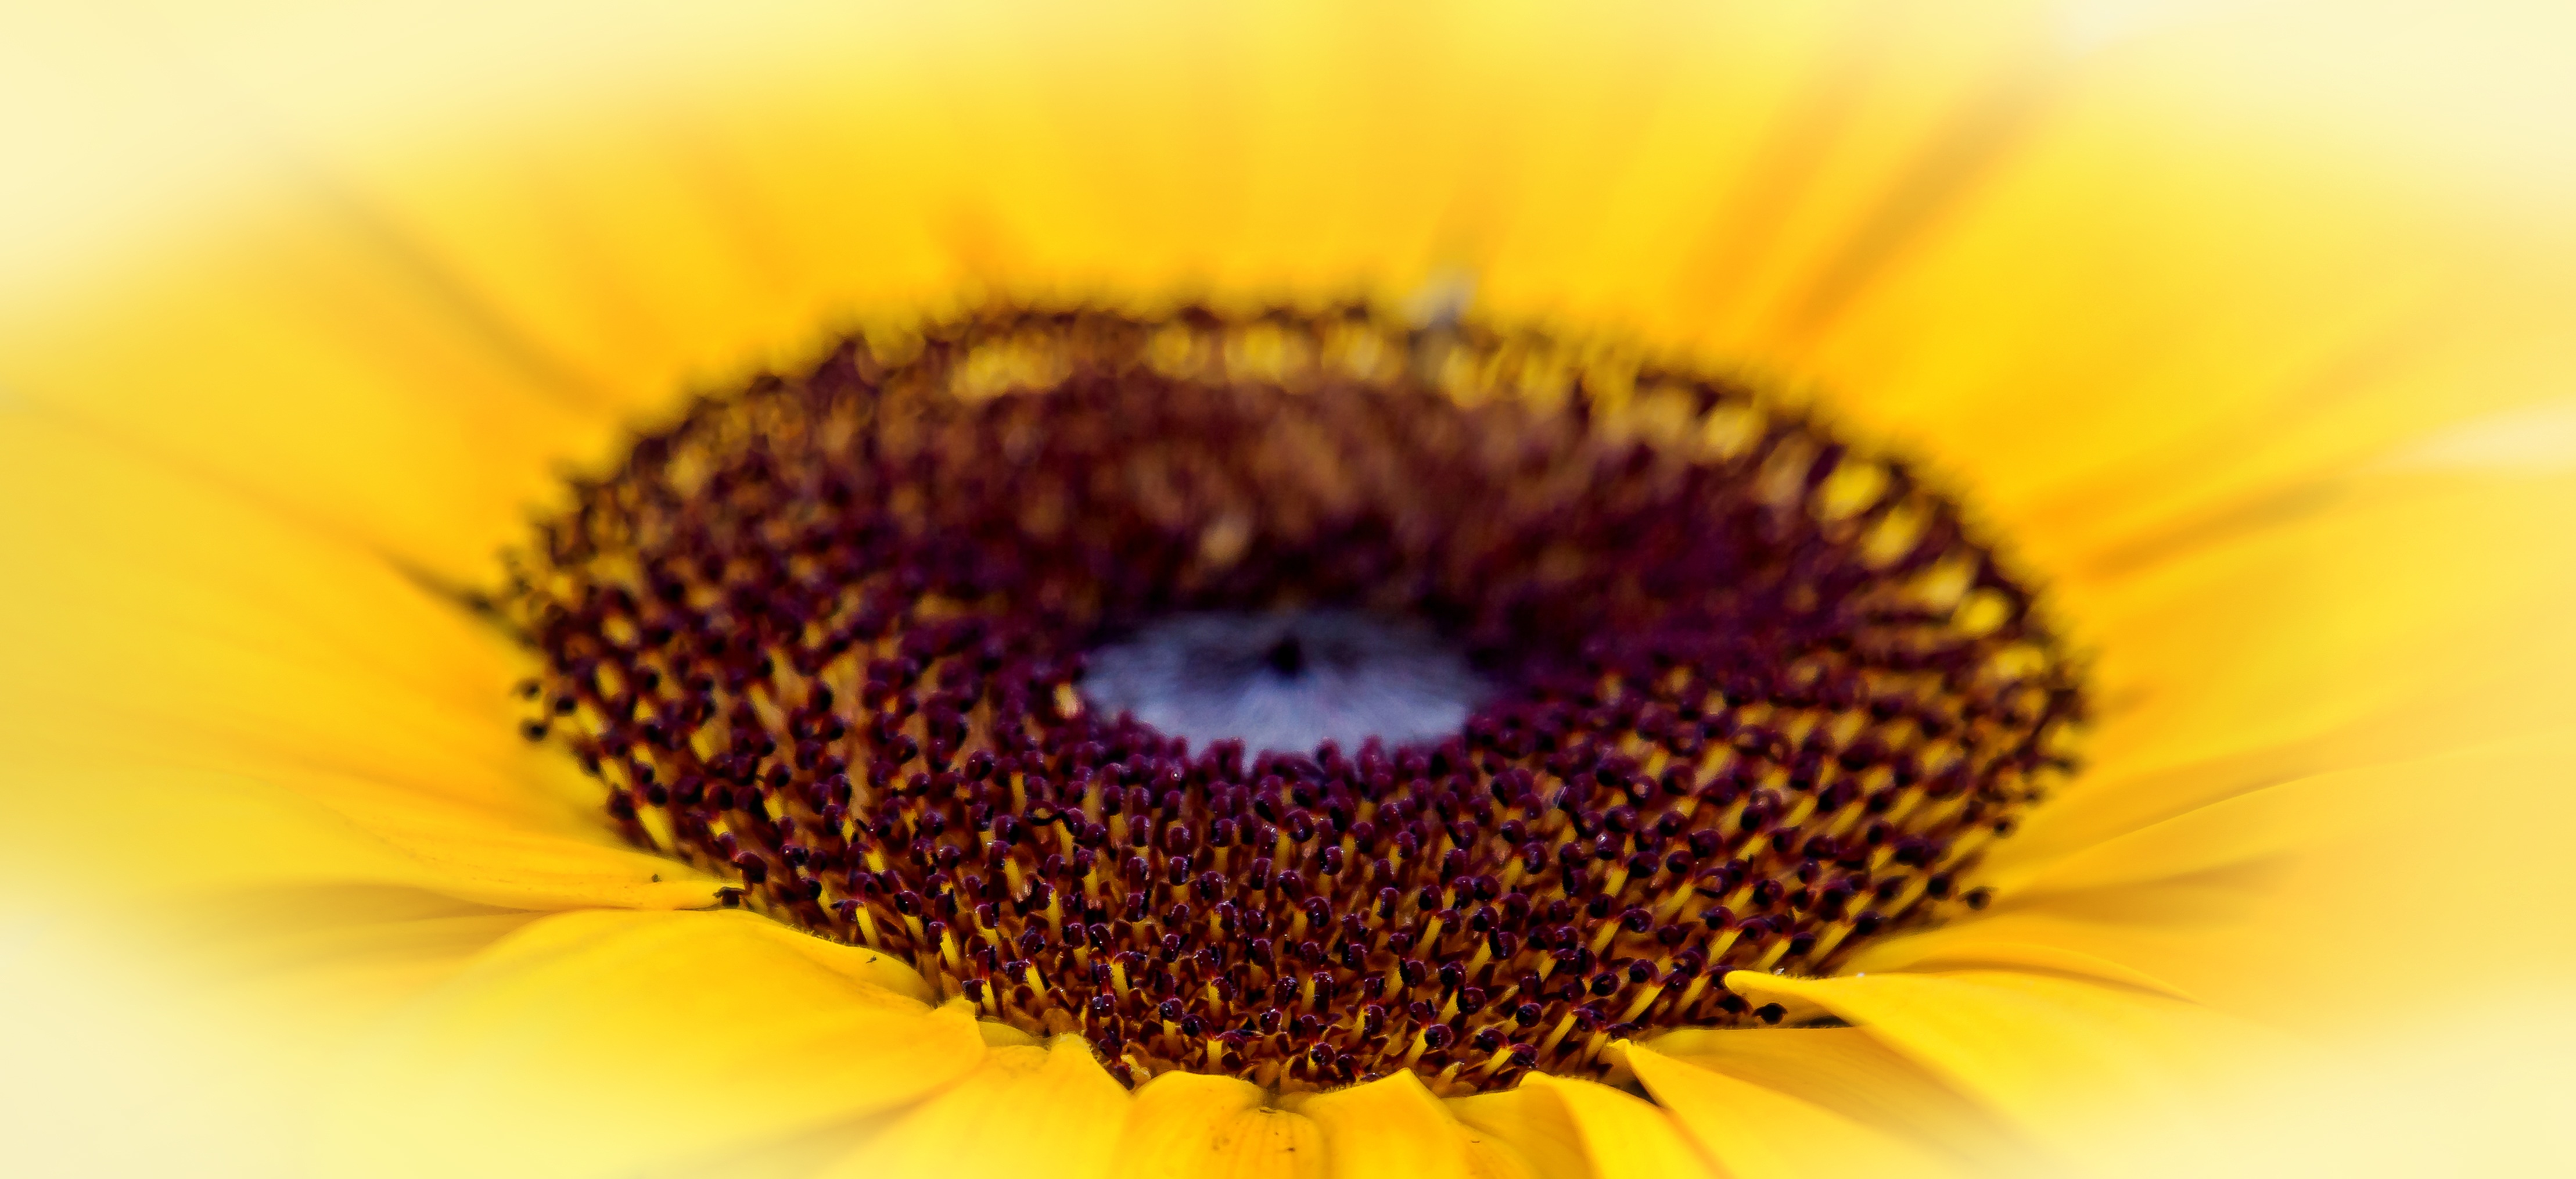
nature, blossom, plant, photography, flower, petal, bloom, summer, pollen, colorful, yellow, close, flora, sunflower, yellow flower, close up, petals, bright, helianthus, sun flower, sunflower seeds, macro photography, flowering plant, daisy family, helianthus annuus, sunflower seed, plant stem, land plant